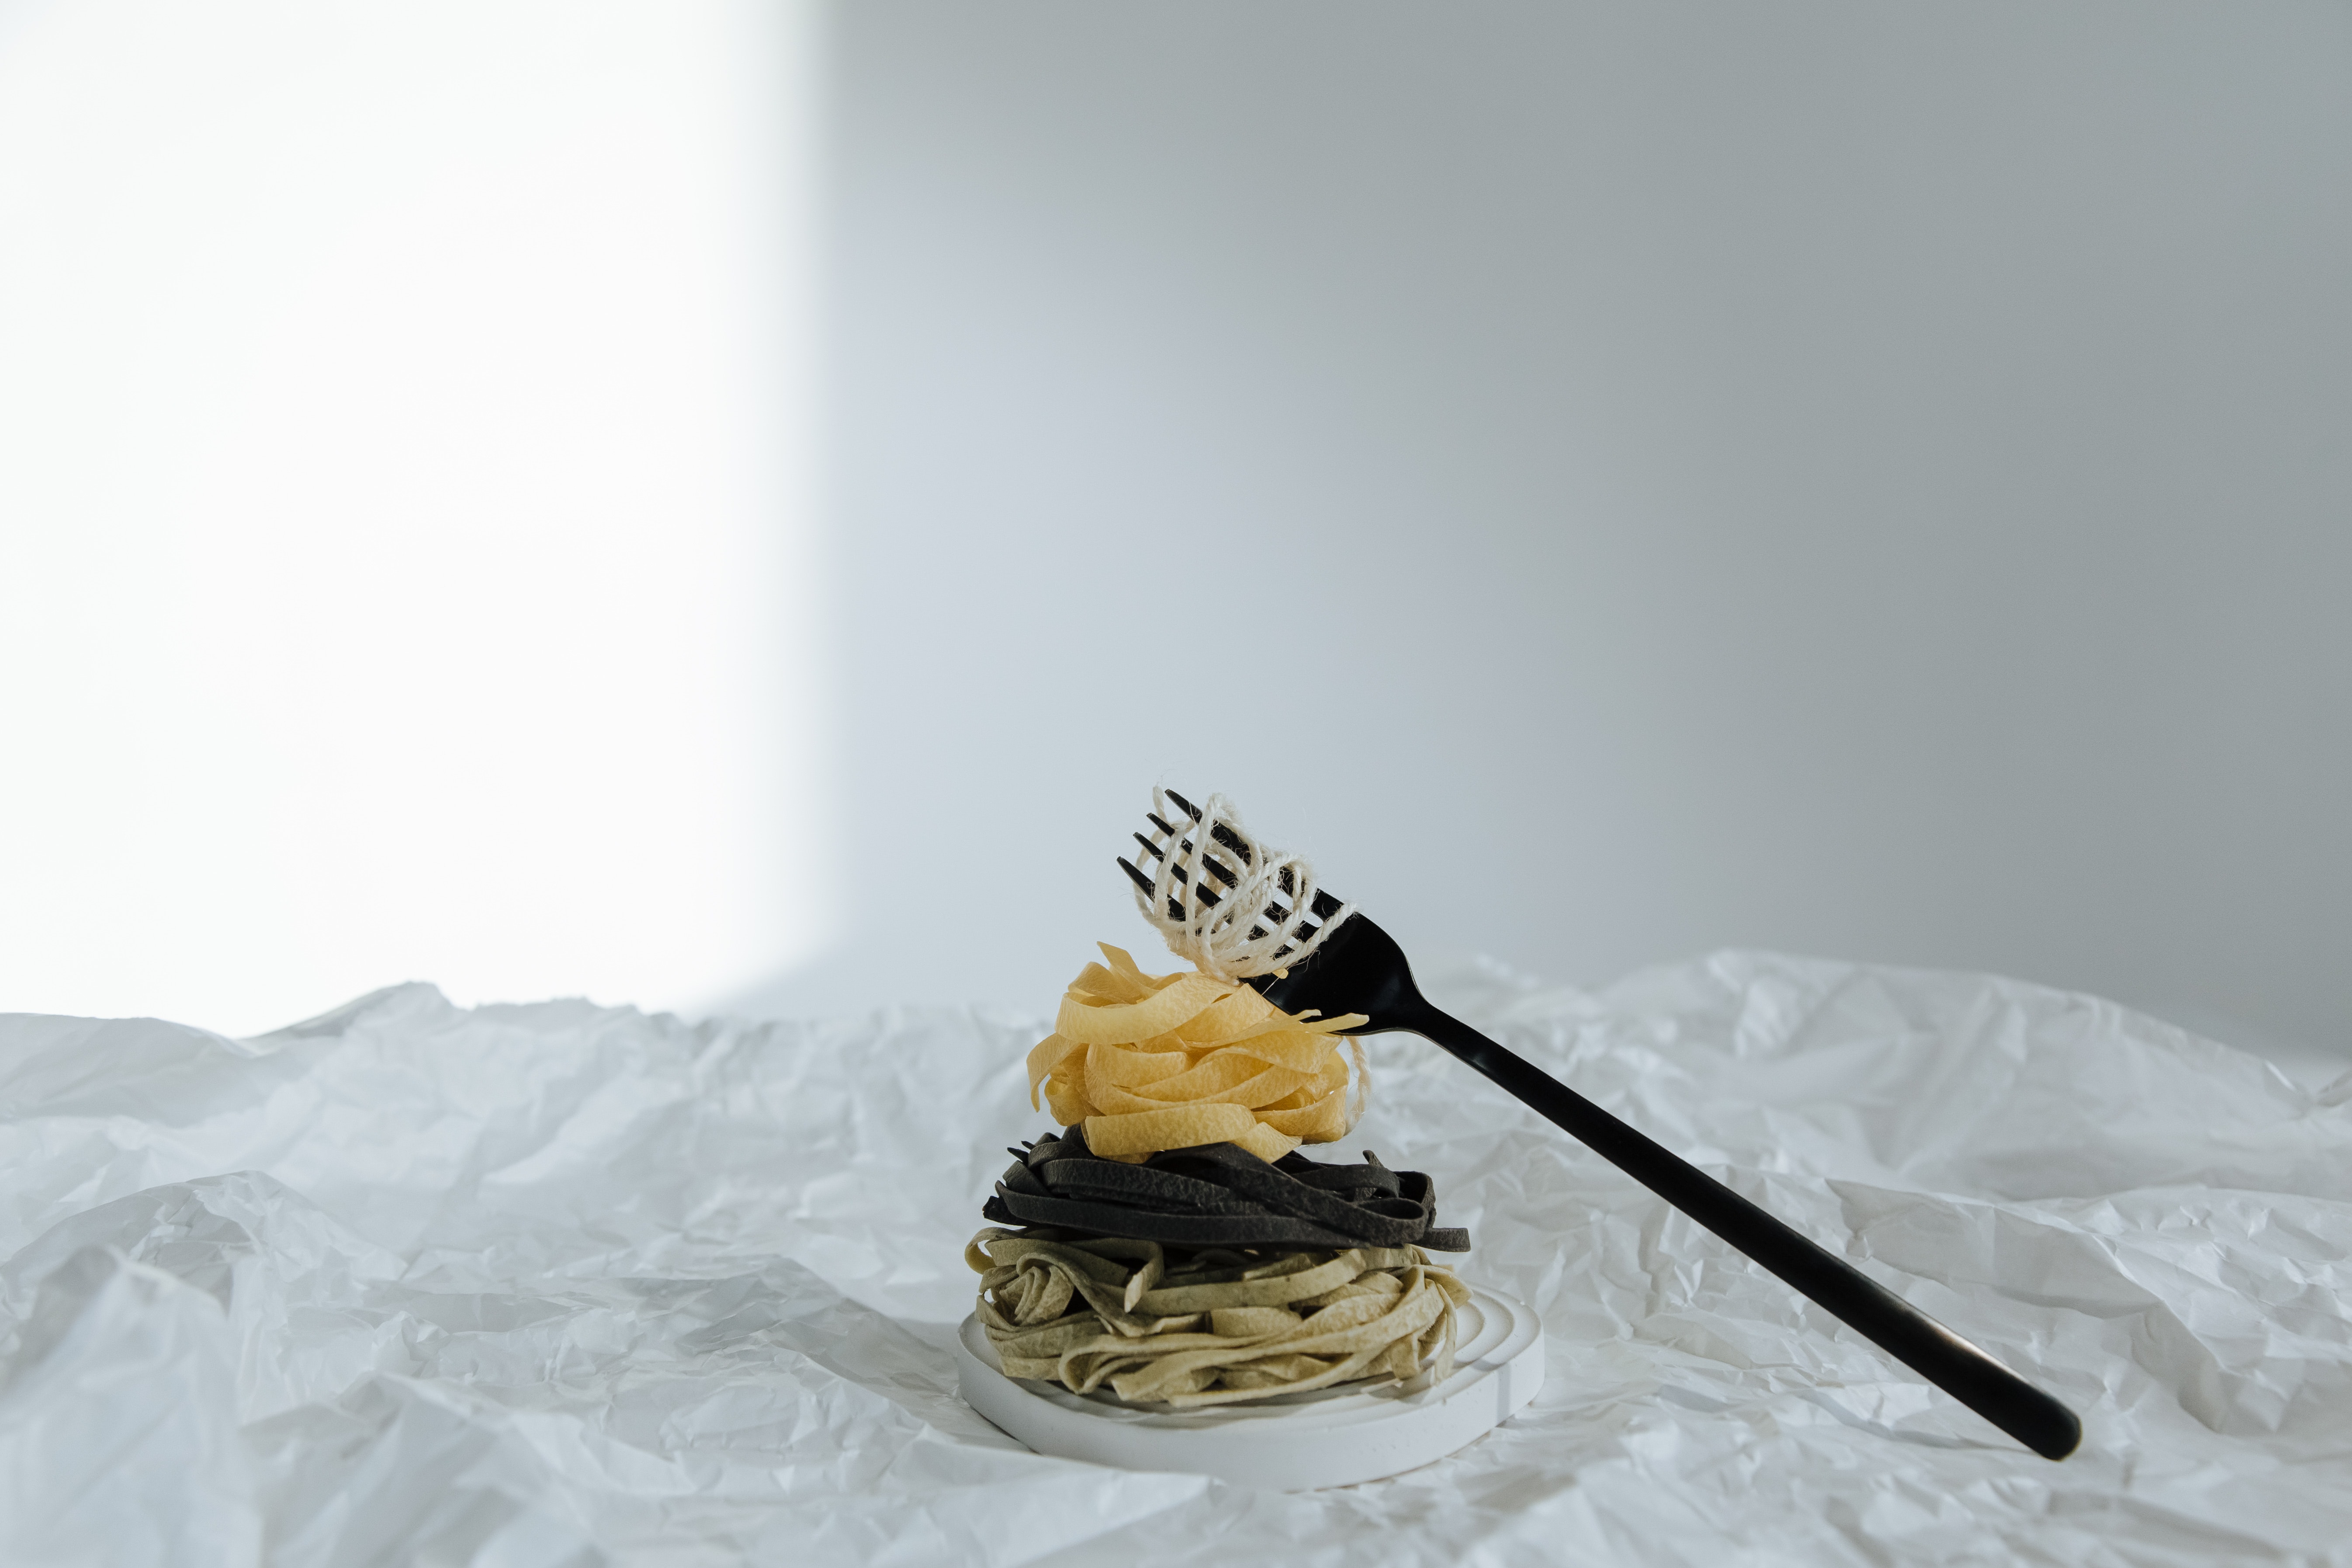
food, tableware, recipe, ingredient, headgear, musical instrument, cuisine, baked goods, frozen dessert, cream, dish, linens, wedding ceremony supply, cake, finger food, toy, sweetness, dessert, fashion accessory, petal, rose, plate, table, buttercream, sugar cake, baking, icing, still life photography, jewellery, cut flowers, comfort food, la carte food, shadow, wedding cake, room, cake decorating, breakfast, junk food, ice cream, cutlery, still life, chocolate, whipped cream, headpiece, snack